The Battle Over Citizen Kane

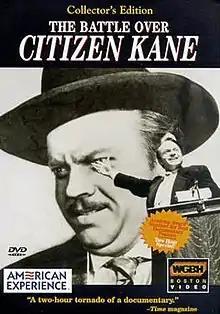
DVD cover

The Battle Over Citizen Kane is a 1996 American documentary film directed and produced by Thomas Lennon and Michael Epstein, from a screenplay by Lennon and Richard Ben Cramer, who also narrates. It chronicles the clash between Orson Welles and William Randolph Hearst over the production and release of Welles's 1941 film "Citizen Kane", which has been considered the greatest film ever made.